Henrietta Stockdale

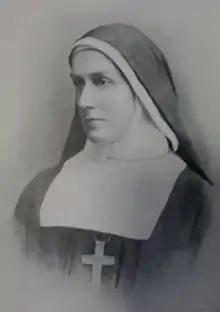

Sister Henrietta, CSM and AA (9 July 1847 – 6 October 1911) was a British nursing pioneer and Anglican religious sister. Through her influence and pressure the first state registration of nurses and midwives in the world was brought about when the Cape of Good Hope Medical and Pharmacy Act of 1891 passed into law. She was a member of the Anglican Community of St Michael and All Angels.